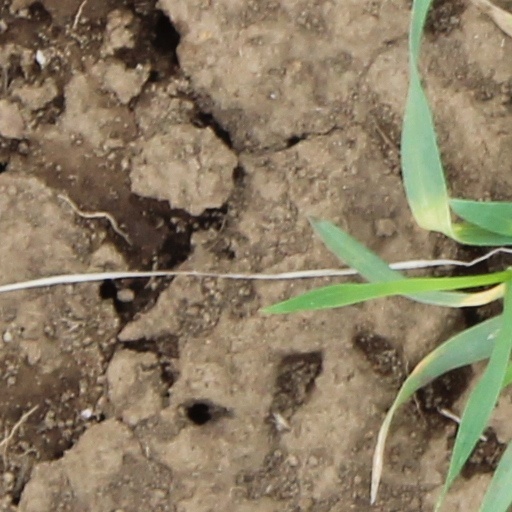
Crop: wheat